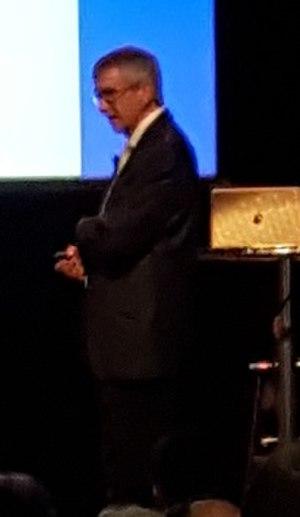
Ma photo de Richard Béliveau à St-Eustache, Québec, Canada.
Richard Béliveau, né en 1953 à Trois-Rivières au Québec, est titulaire d'un doctorat en biochimie de l'Université Laval et diplômé au baccalauréat en biologie de l'Université du Québec à Trois-Rivières en 1976. Il est directeur du laboratoire de Médecine Moléculaire et chercheur au service de neurochirurgie de l'Hôpital Notre-Dame. Il était également titulaire de la Chaire de neurochirurgie Claude-Bertrand. Il a participé, comme scientifique, à l'émission Kampaï sur les ondes de Radio-Canada.